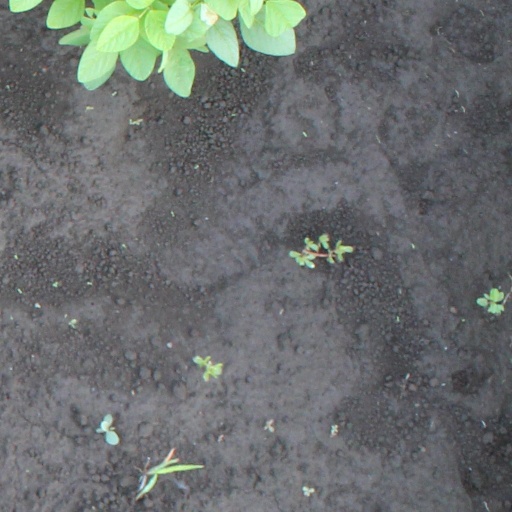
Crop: soybean